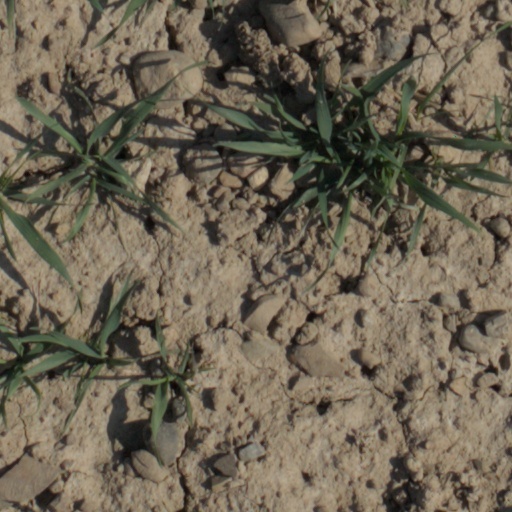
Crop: wheat